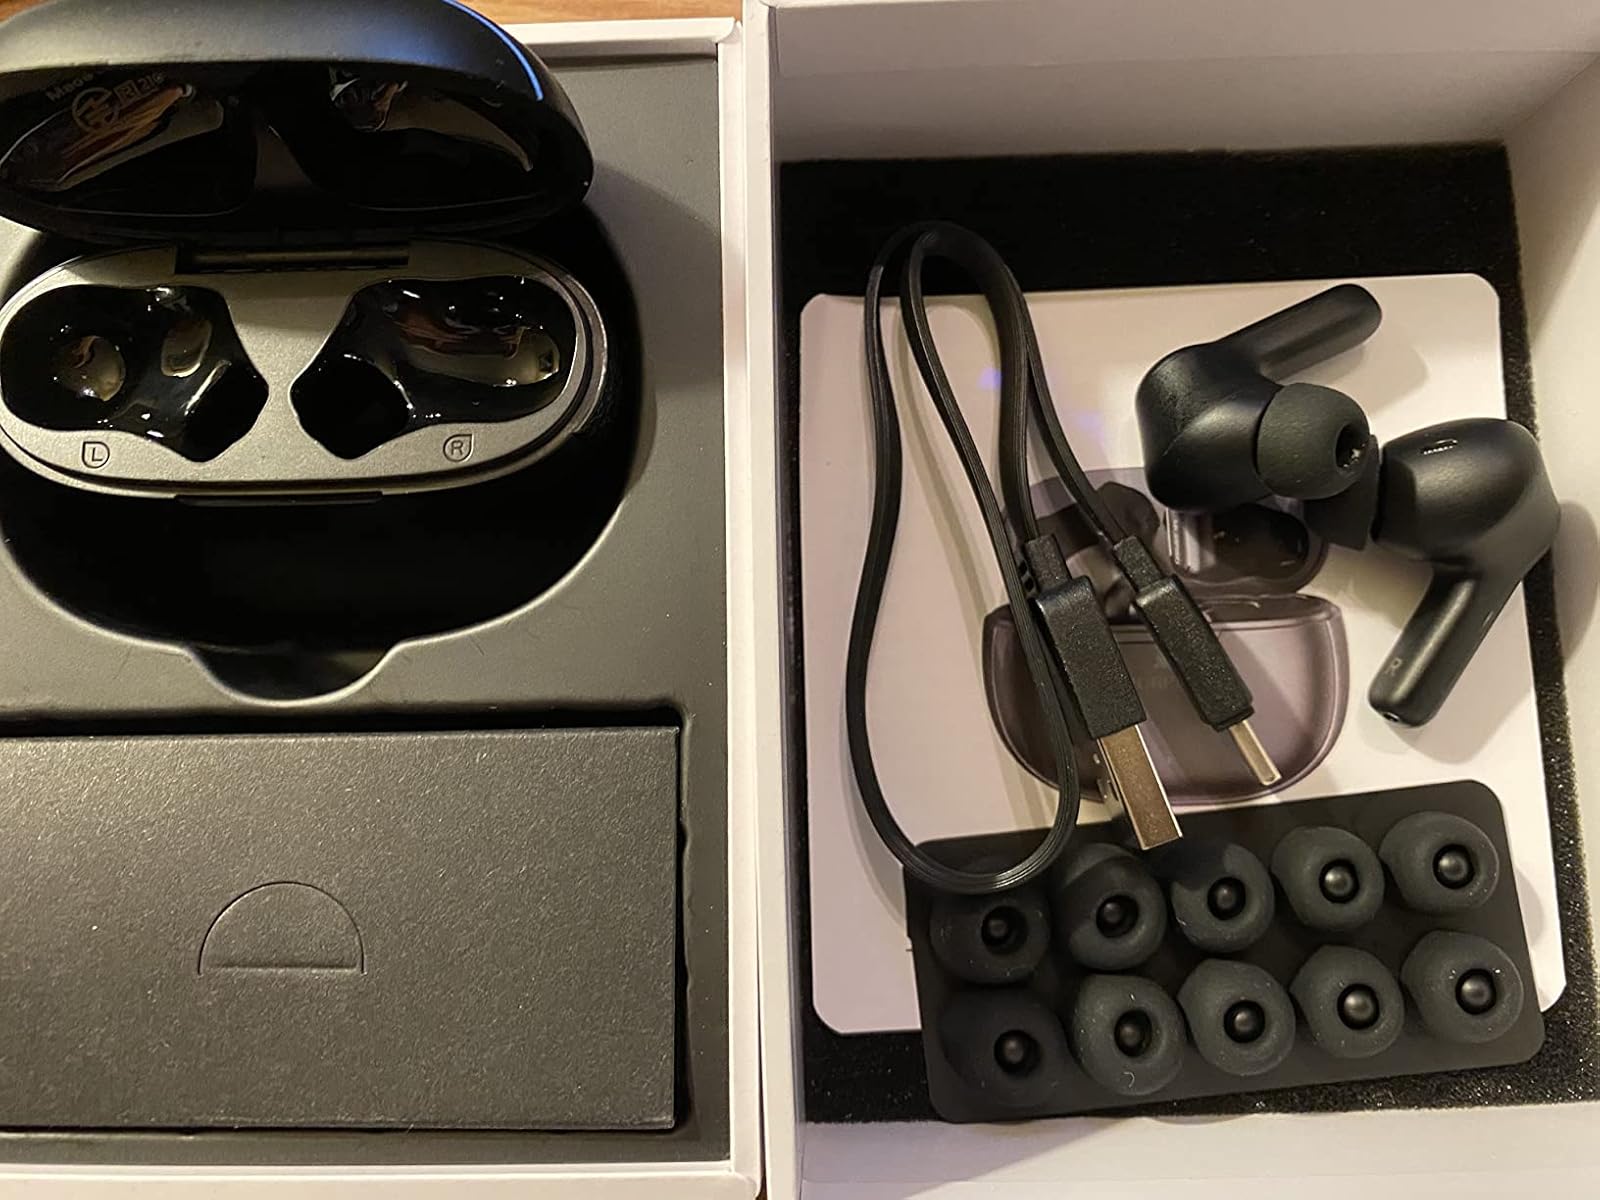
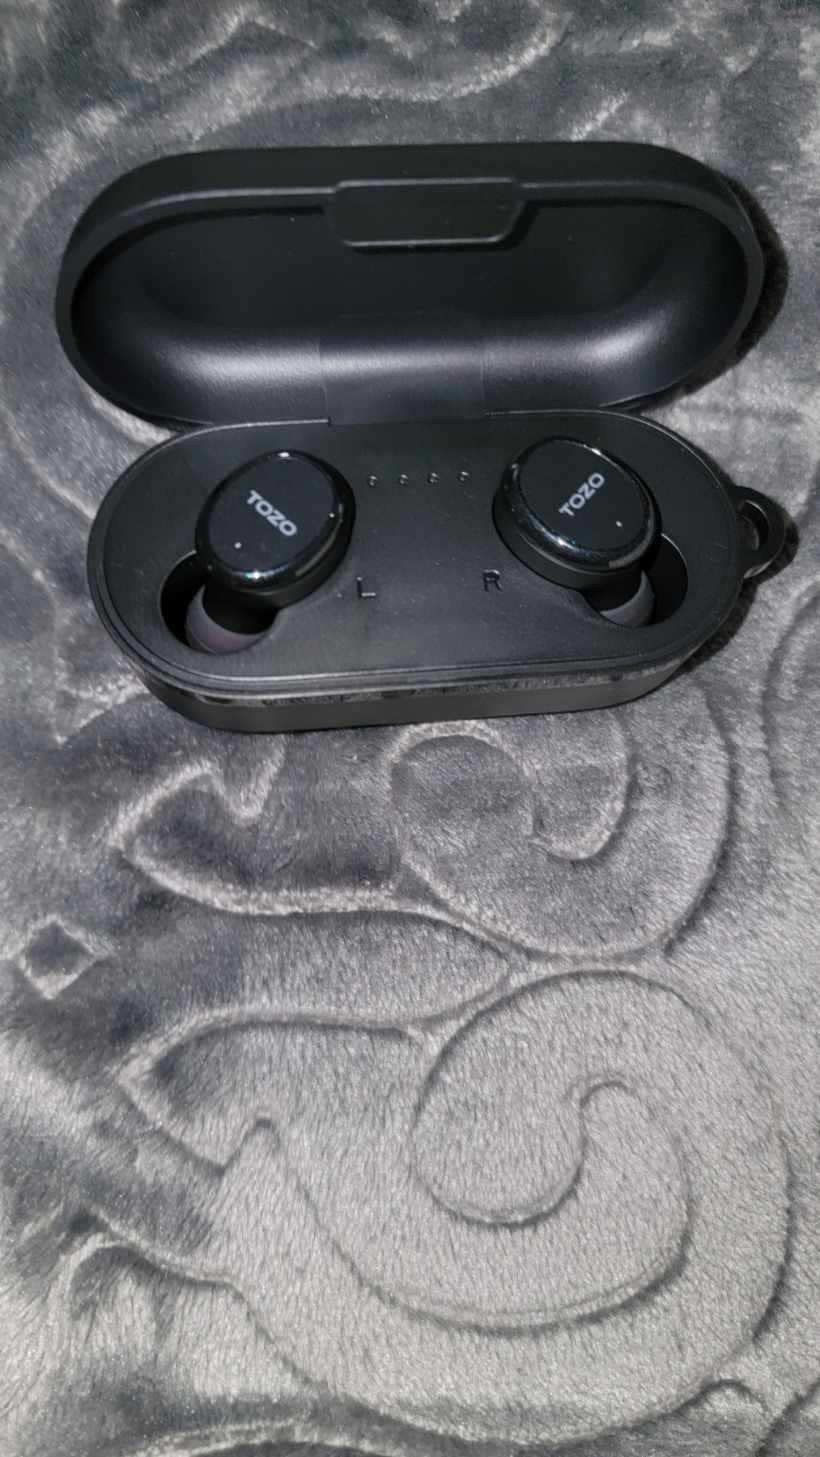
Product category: earbuds
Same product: no